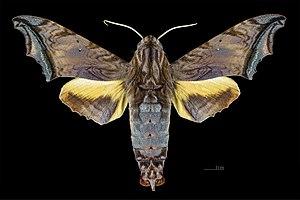
Nyceryx stuarti est une espèce d'insectes lépidoptères qui appartient à la famille des Sphingidae, sous-famille des Macroglossinae, à la tribu des Dilophonotini, sous-tribu des Dilophonotina, et au genre Nyceryx.